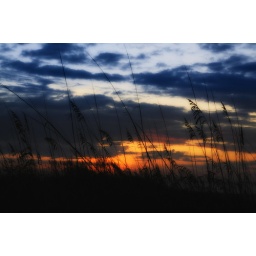
_EDR8036 beach grass in sunrise @ Hilton Head SC